Brandenburg–Pomeranian conflict

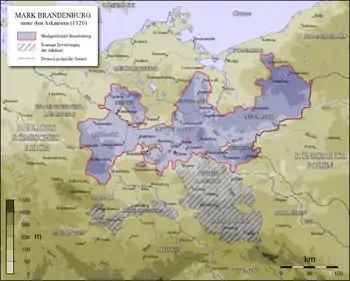
Margraviate of Brandenburg in 1320.

The House of Wittelsbach (also House of Bavaria) did not immediately succeed the House of Ascania as margraves of Brandenburg: Since the electors of the Holy Roman Emperor disagreed in 1314, a war ensued between the two candidates Louis of Wittelsbach and Frederick of Habsburg that lasted until 1322, when Louis prevailed in the Battle of Mühldorf. Thus, the death of Ascanian margrave Waldemar was not followed by a proper investiture of another noble with the Margraviate of Brandenburg due to the lack of an established emperor.